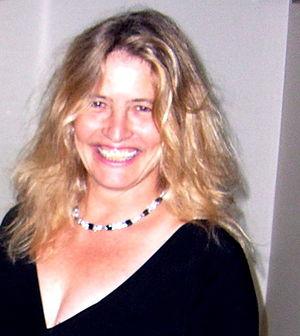
Katherine Freese, née le 8 février 1957 à Fribourg en Allemagne, est une astrophysicienne et professeure de physique américaine. Elle est connue pour ses travaux en cosmologie physique et sur l'étude de la matière noire et de l'énergie noire.